Leo Wescott

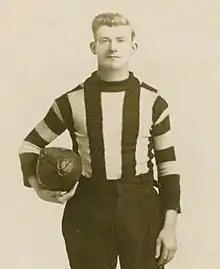
Wescott in 1923

Henry David 'Leo' Wescott (8 July 1900 – 25 February 1970) was an Australian rules footballer who played with Collingwood in the Victorian Football League (VFL).